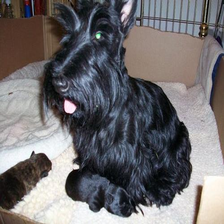
Species: dog
Breed: scottish terrier